Dodge Custom 880

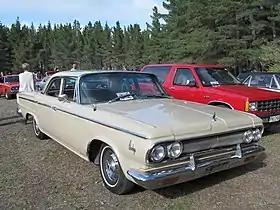
1963 Dodge Custom 880 four-door sedan

The Dodge Custom 880 is an automobile that was marketed by Dodge from 1962 through the end of the 1965 model year. It was positioned as Dodge's product offer in the mid-price full-size market segment and to help fill the void in Chrysler's lineup left by the discontinuation of DeSoto in 1961. A cheaper version, the Dodge 880, was also offered for 1963 and 1964.